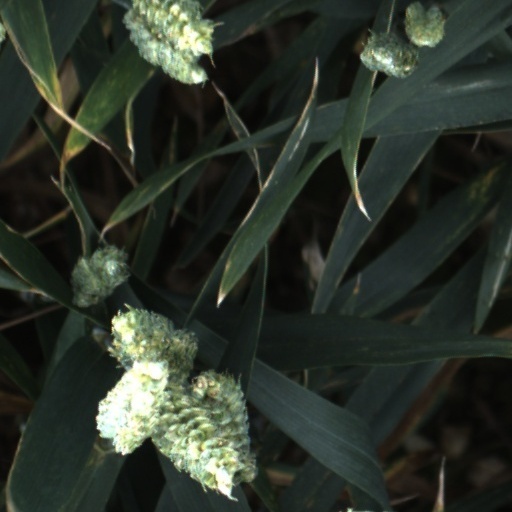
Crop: wheat